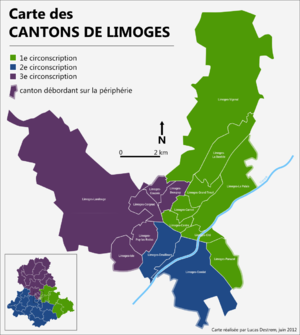
Carte des cantons haut-viennois de la commune de Limoges (Haute-Vienne, France), et circonscriptions électorales 2012.
La ville de Limoges est divisée en plusieurs cantons.